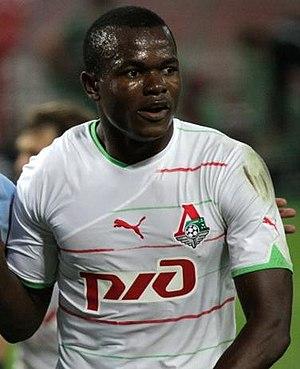
Victor Nsofor Obinna est un footballeur nigérian né le 25 mars 1987 à Jos. Réputé pour sa vitesse, il évolue au poste d'attaquant. Il a participé aux Coupe d'Afrique des nations 2006, 2008 et 2010 avec l'équipe du Nigeria.